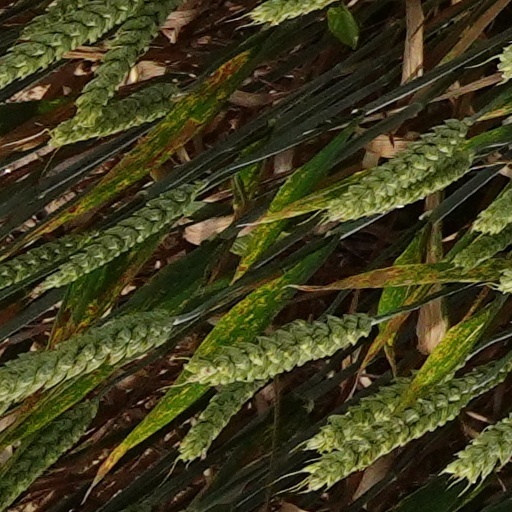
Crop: wheat